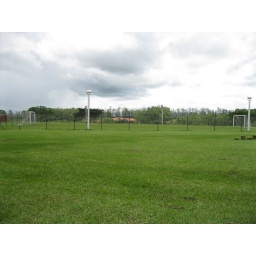
soccer field in across from my house